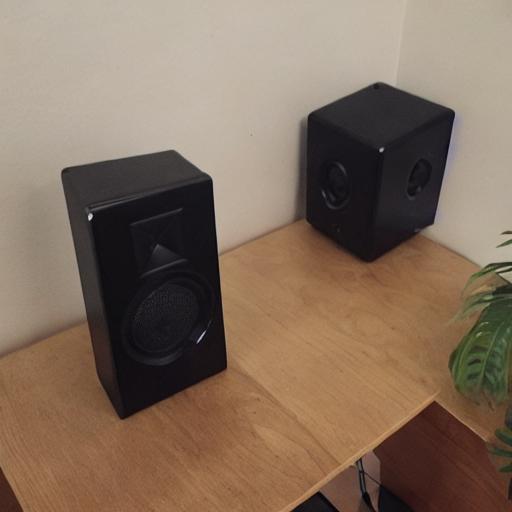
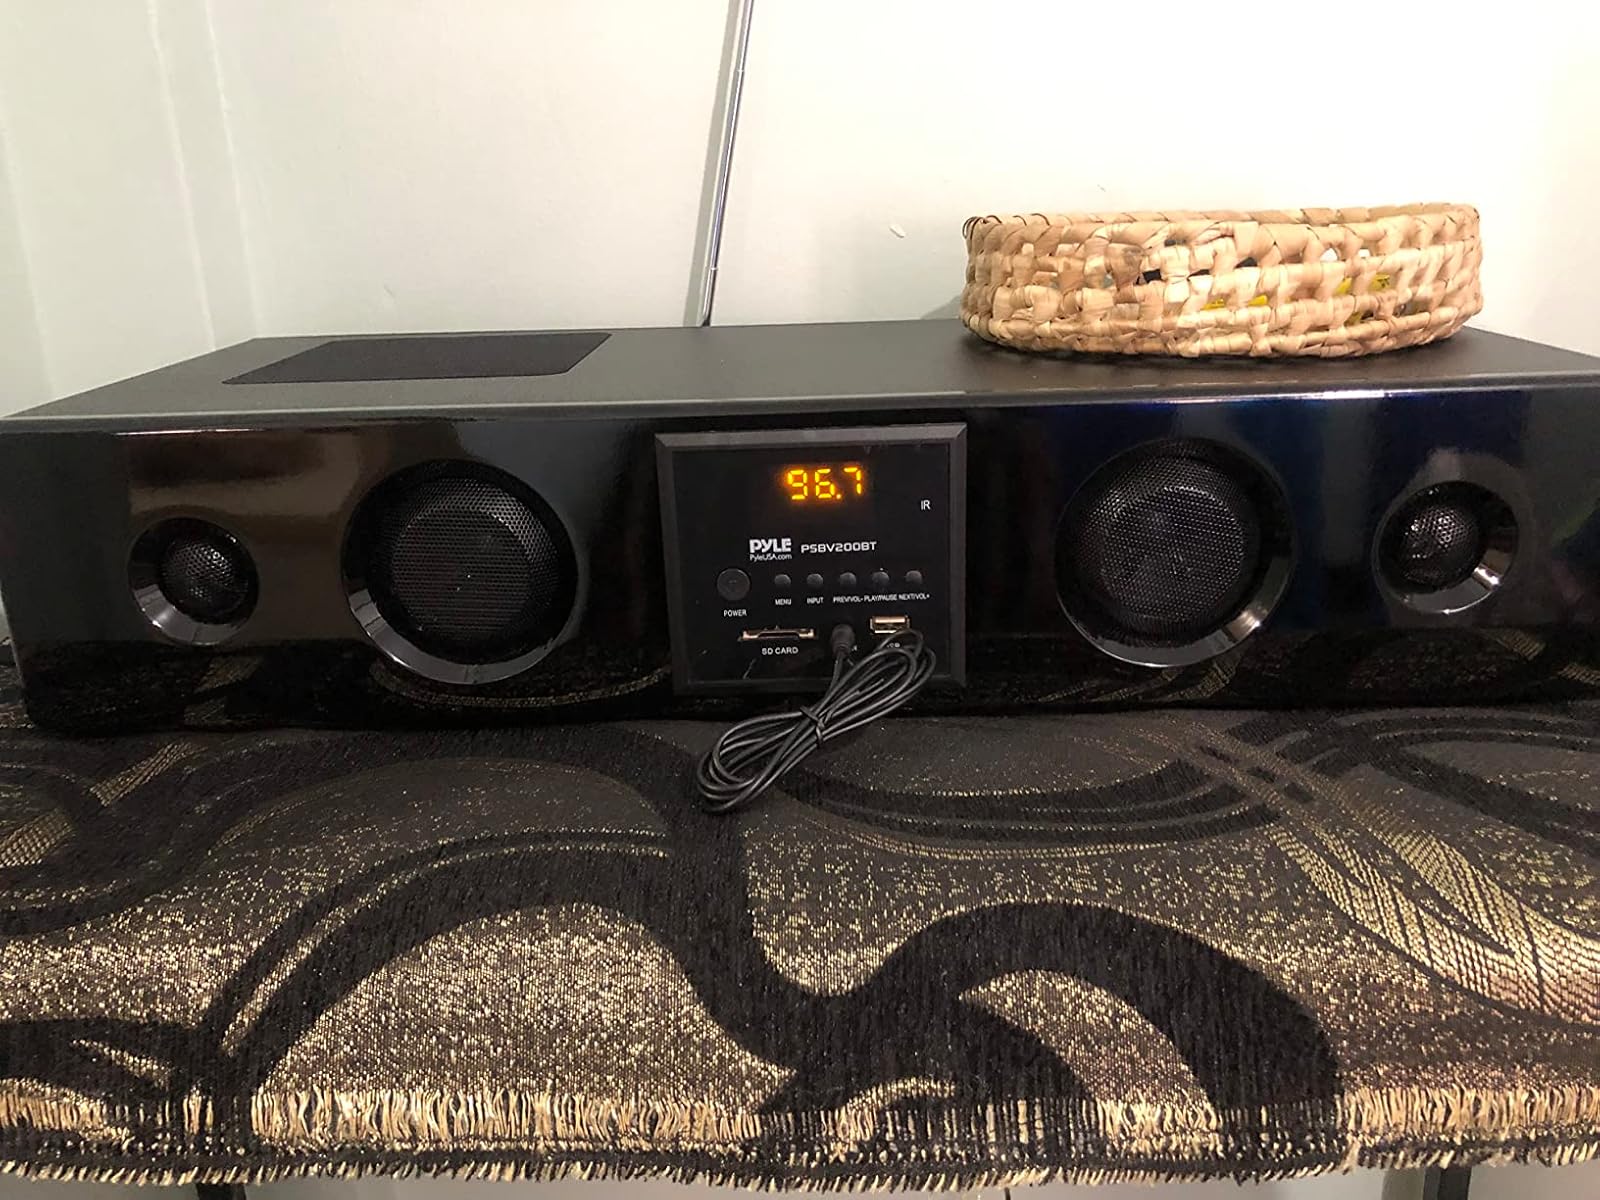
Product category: speaker
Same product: no